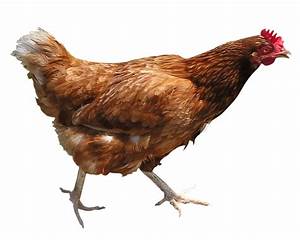
Label: gallina